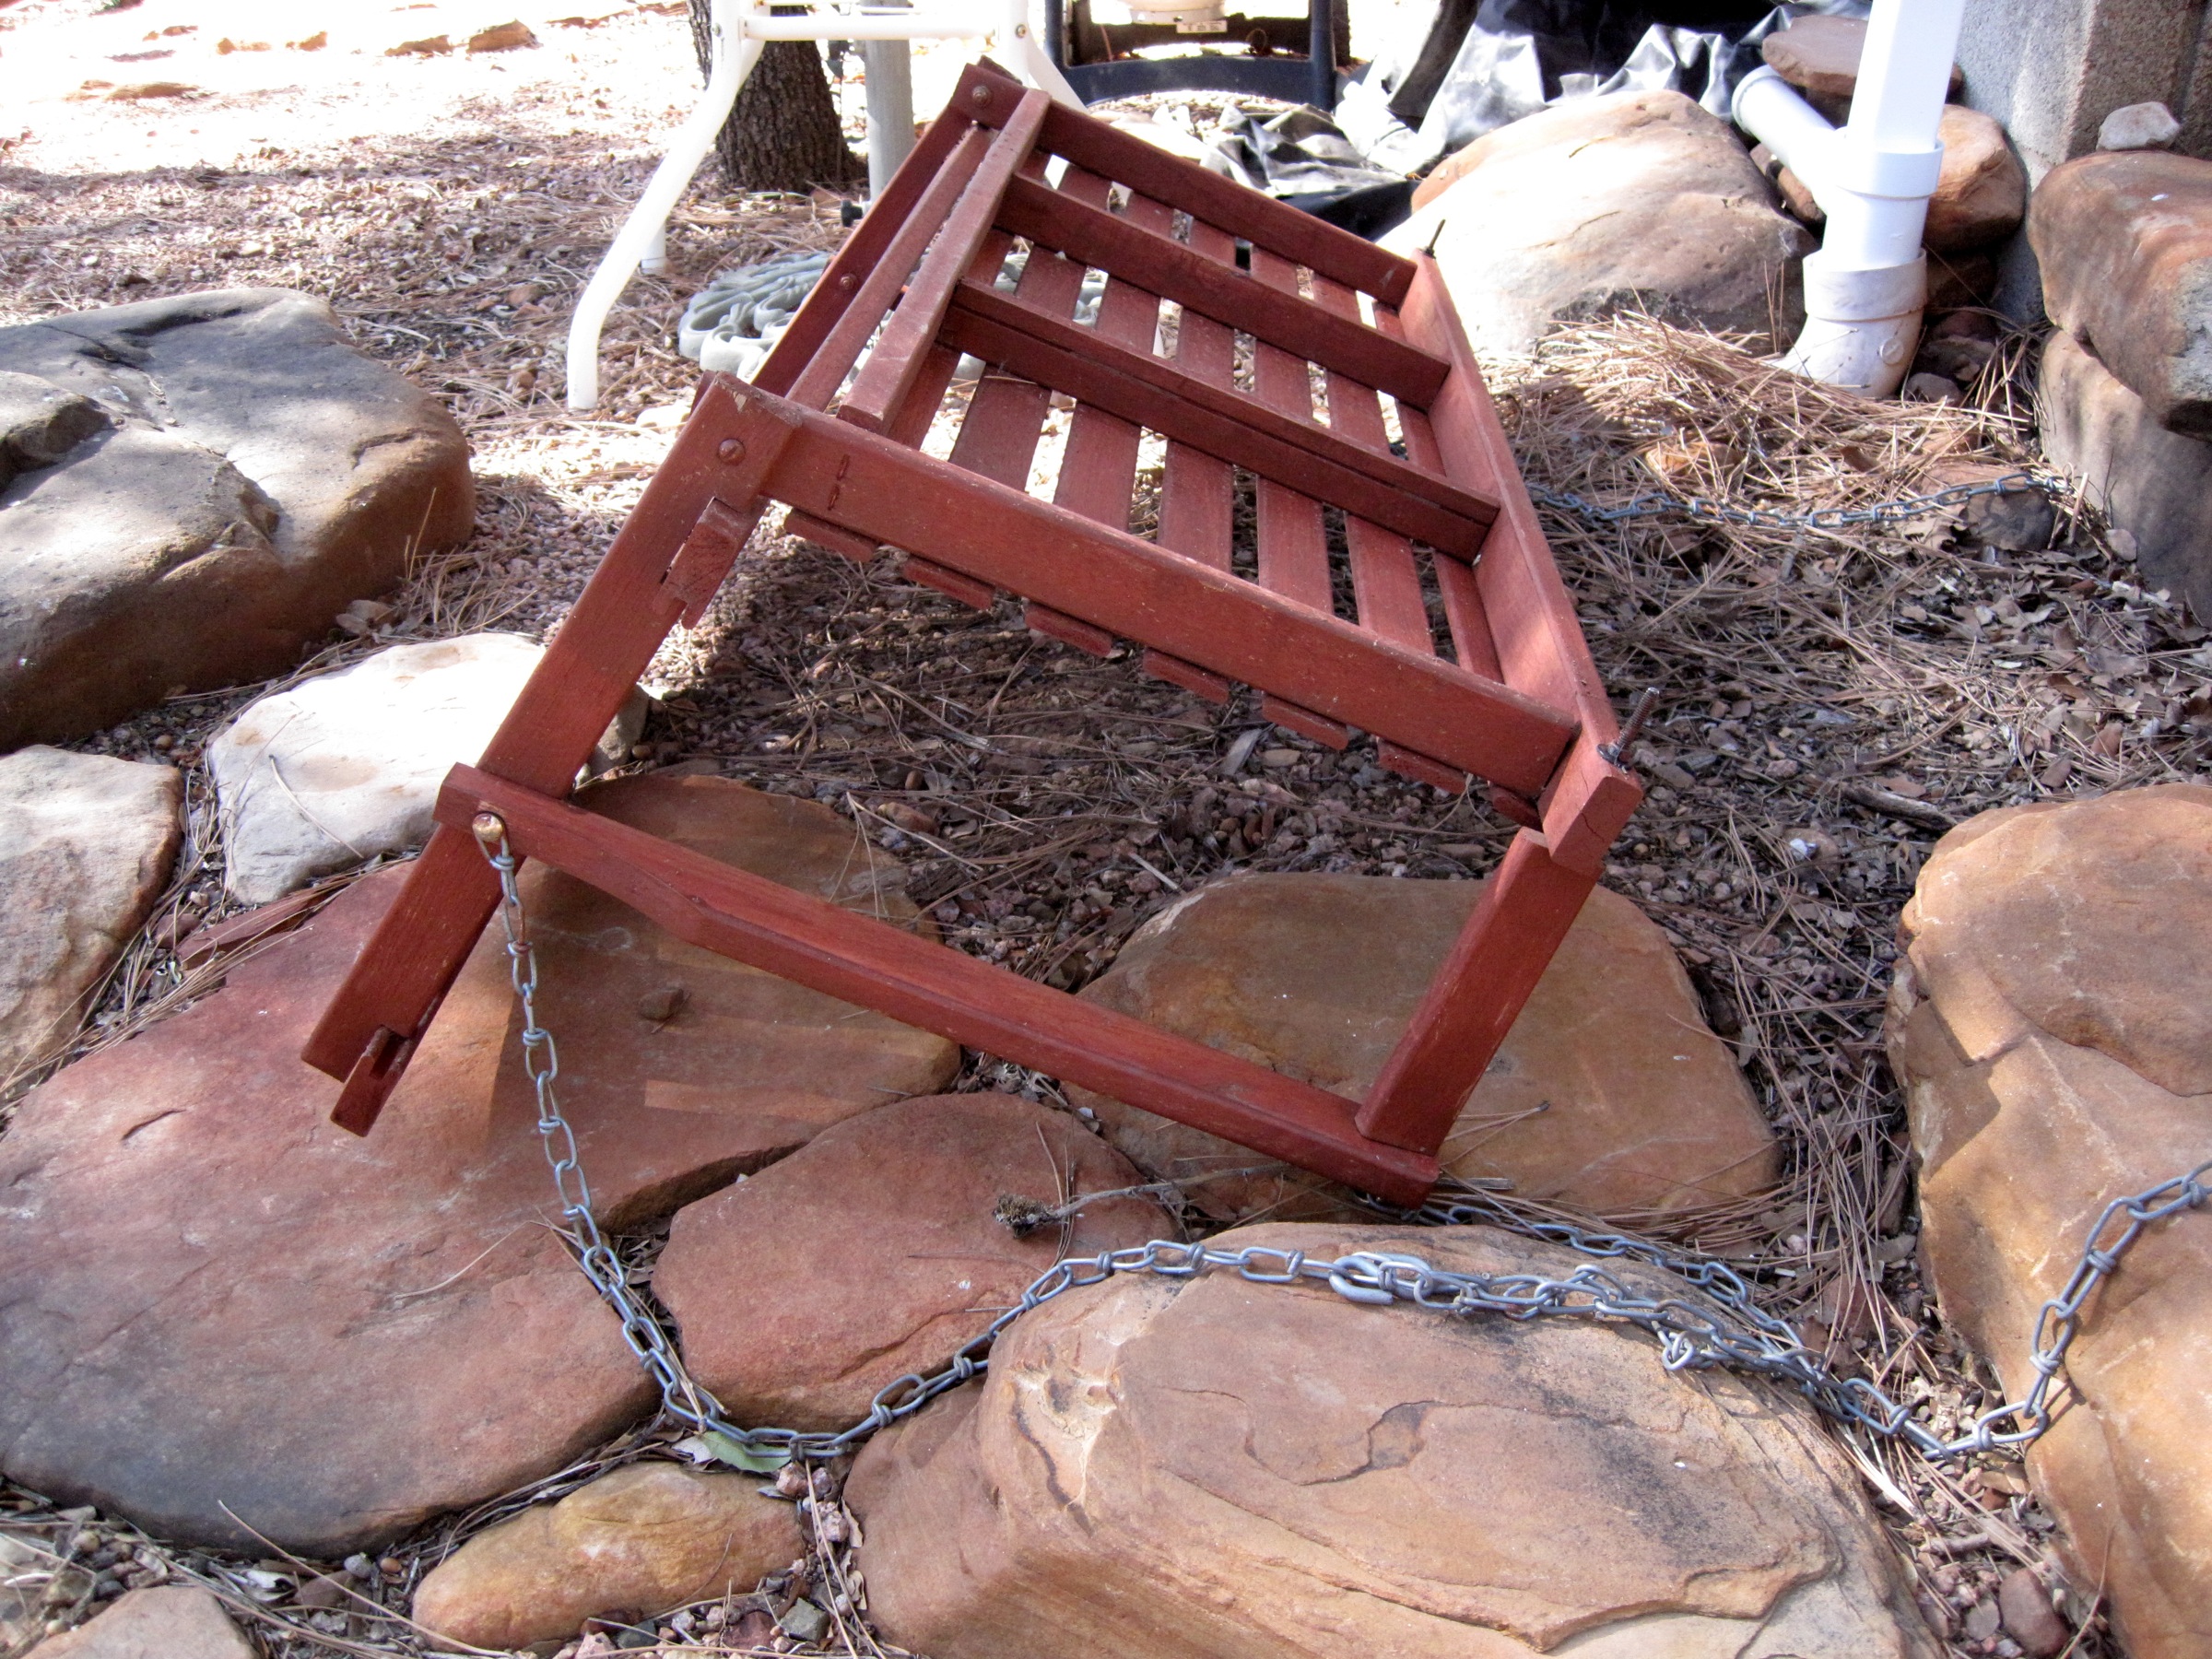
wood, soil, geological phenomenon